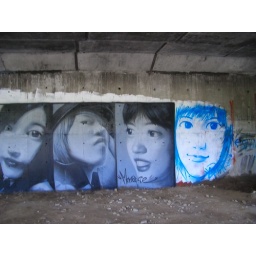
walls under the highway